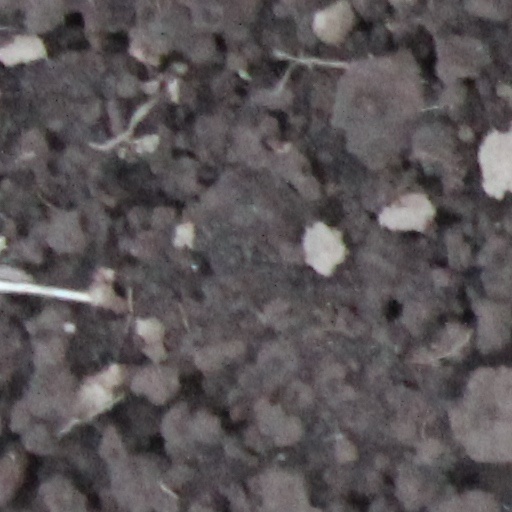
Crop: wheat